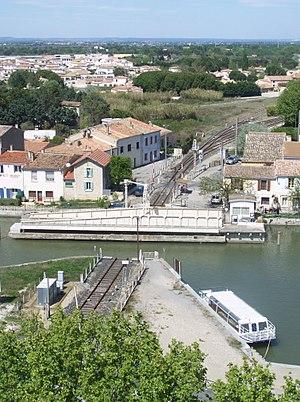
Pont tournant ferroviaire dAigues-Mortes dans le Gard, vu depuis la tour de Constance sur les remparts.
La ligne de Saint-Césaire au Grau-du-Roi est une ligne ferroviaire française non électrifiée, à écartement standard et à voie unique, du département du Gard. Longue de 40,509 km, elle relie Saint-Césaire, quartier de Nîmes, au Grau-du-Roi.